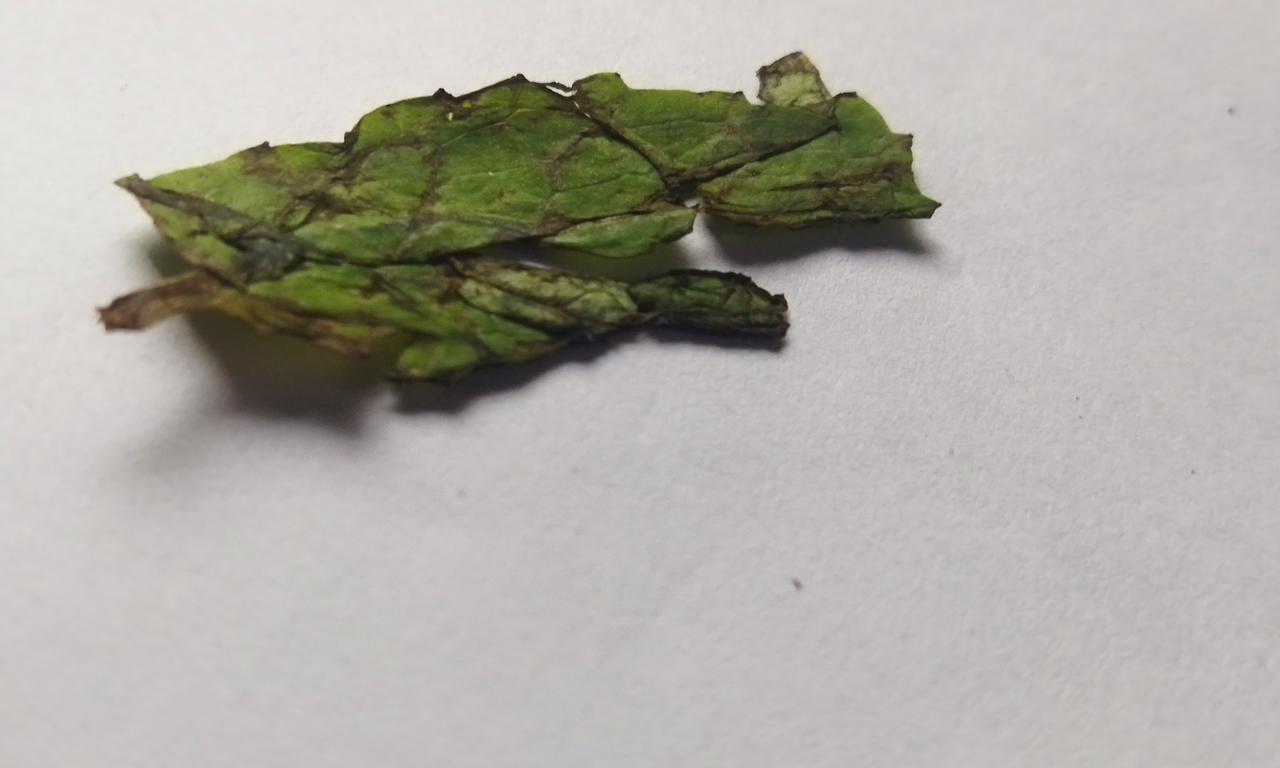
Label: Spoiled